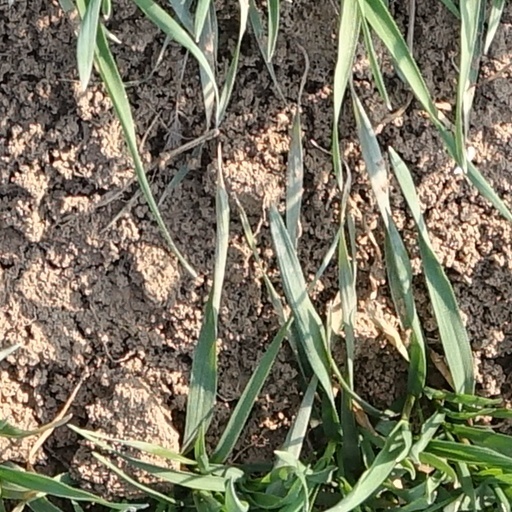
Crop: wheat